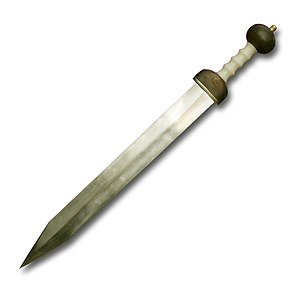
Gladius
Gladius.
Gladius var et latinsk ord for et sværd, og det bruges til at omtale det primære sværd som Romerrigets fodsoldater benyttede. Tidlige romerske sværd mindede meget om dem fra Grækenland. Fra omkring år 200 f.v.t. gik romerne over til at fremstille sværd, som mindede mere om keltibererne og andre fra dette område under erobringen af Hispania. Dette sværd var endt som gladius hispaniensis, eller et hispanisk sværd.